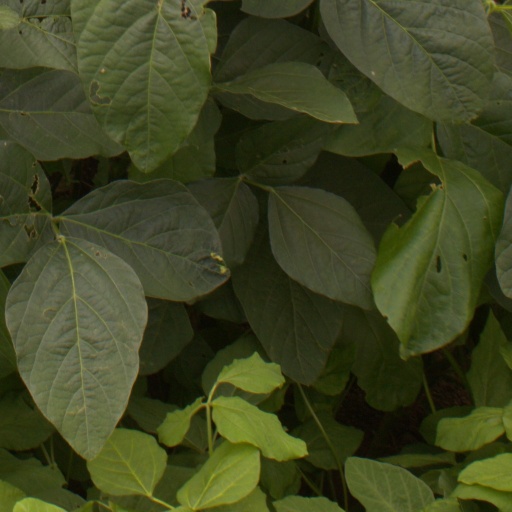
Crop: soybean